Arni jagir

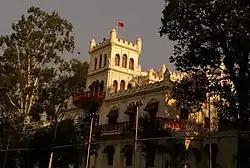
Arni House (now known as Jayamahal Palace/Jayamahal Palace hotel)

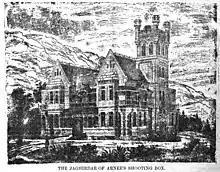
Portrait of Arni Jagirdar's Poosi Malai Kuppam Palace in 1887

In the town of Arni, which is the headquarters of the Arni jagir two palaces were built during 19 century.